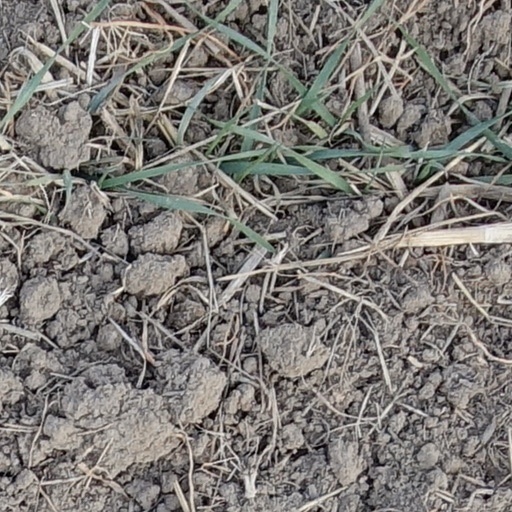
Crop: wheat